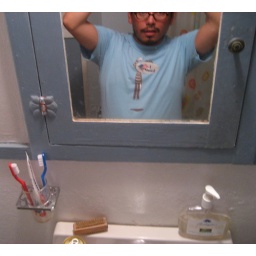
reflection in the bathroom at my friend sara's house for amy's going away party